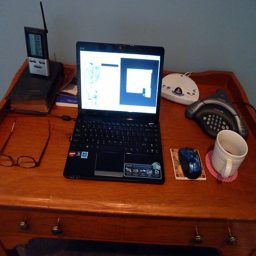
A laptop and a cup of coffee at a desk.
An open laptop sits on a wooden desk with other electronic items.
A laptop and some more items on a wooden desk.
A lap top sitting on a desk with a wireless mouse and a cup of coffee
a laptop a mouse a cup and a pair of eye glasses on a dexk